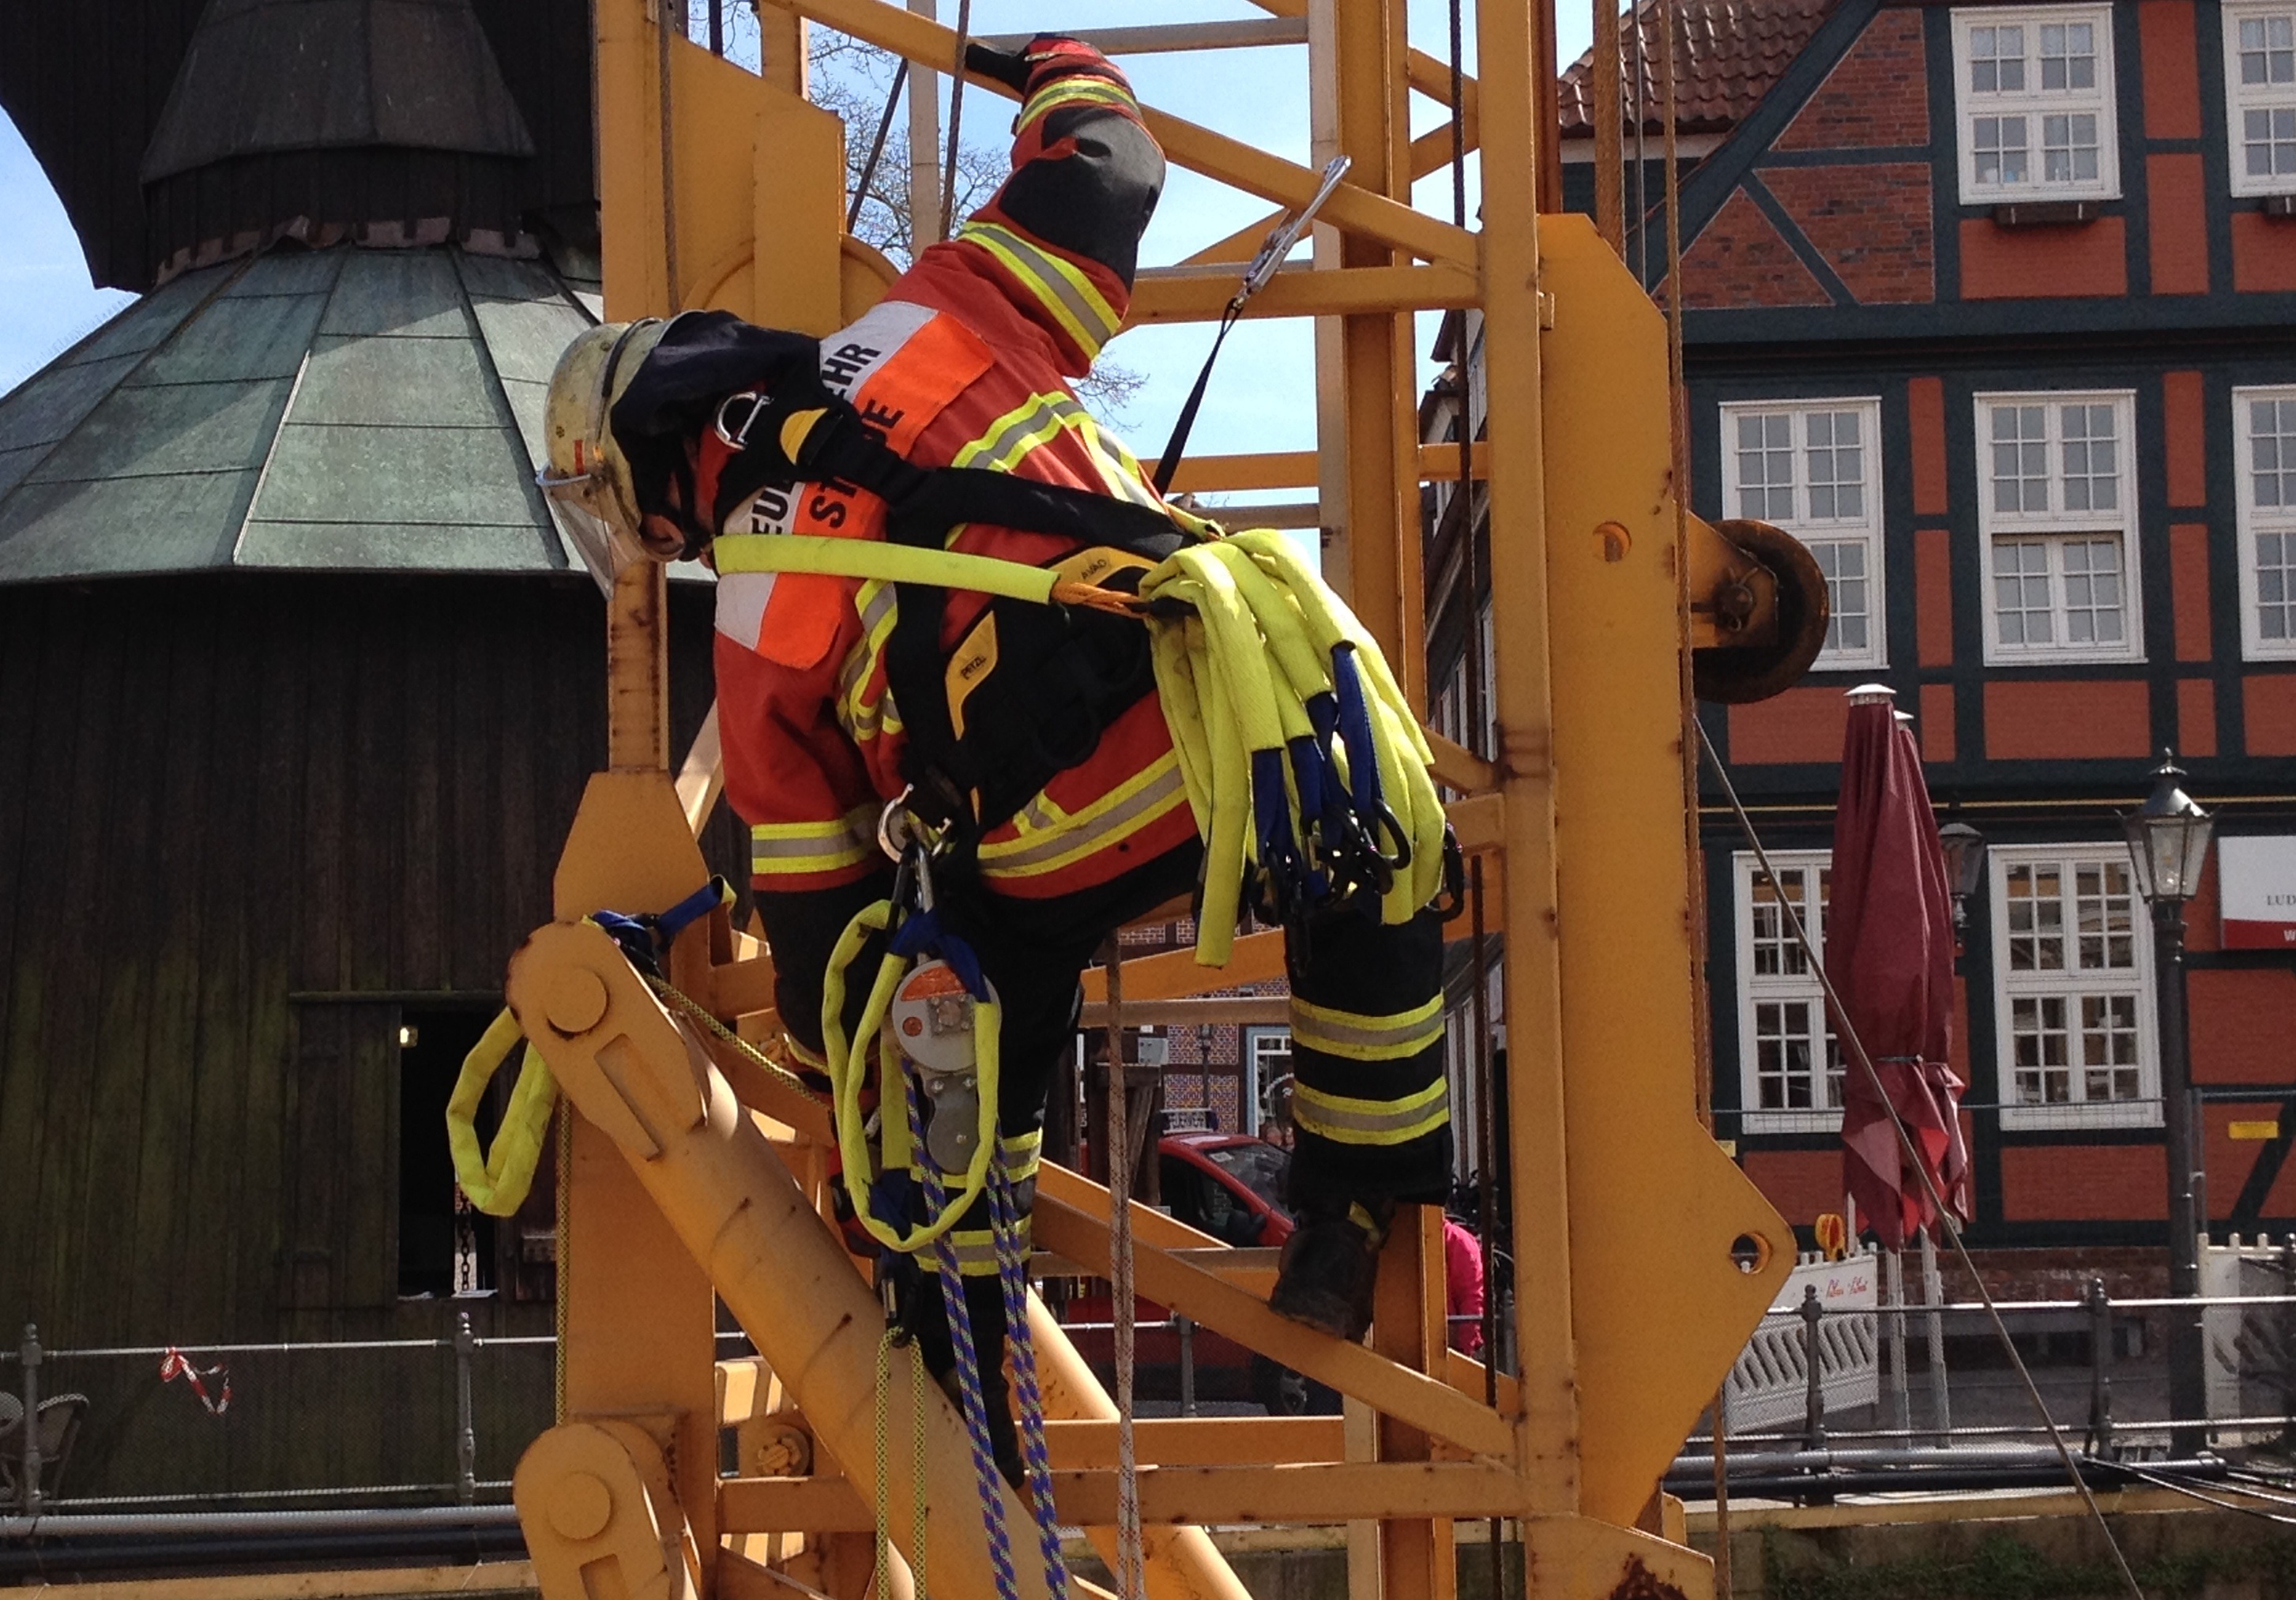
person, equipment, fire, profession, exercise, climb, move, crane, fire fighter, firefighter, feuerloeschuebung